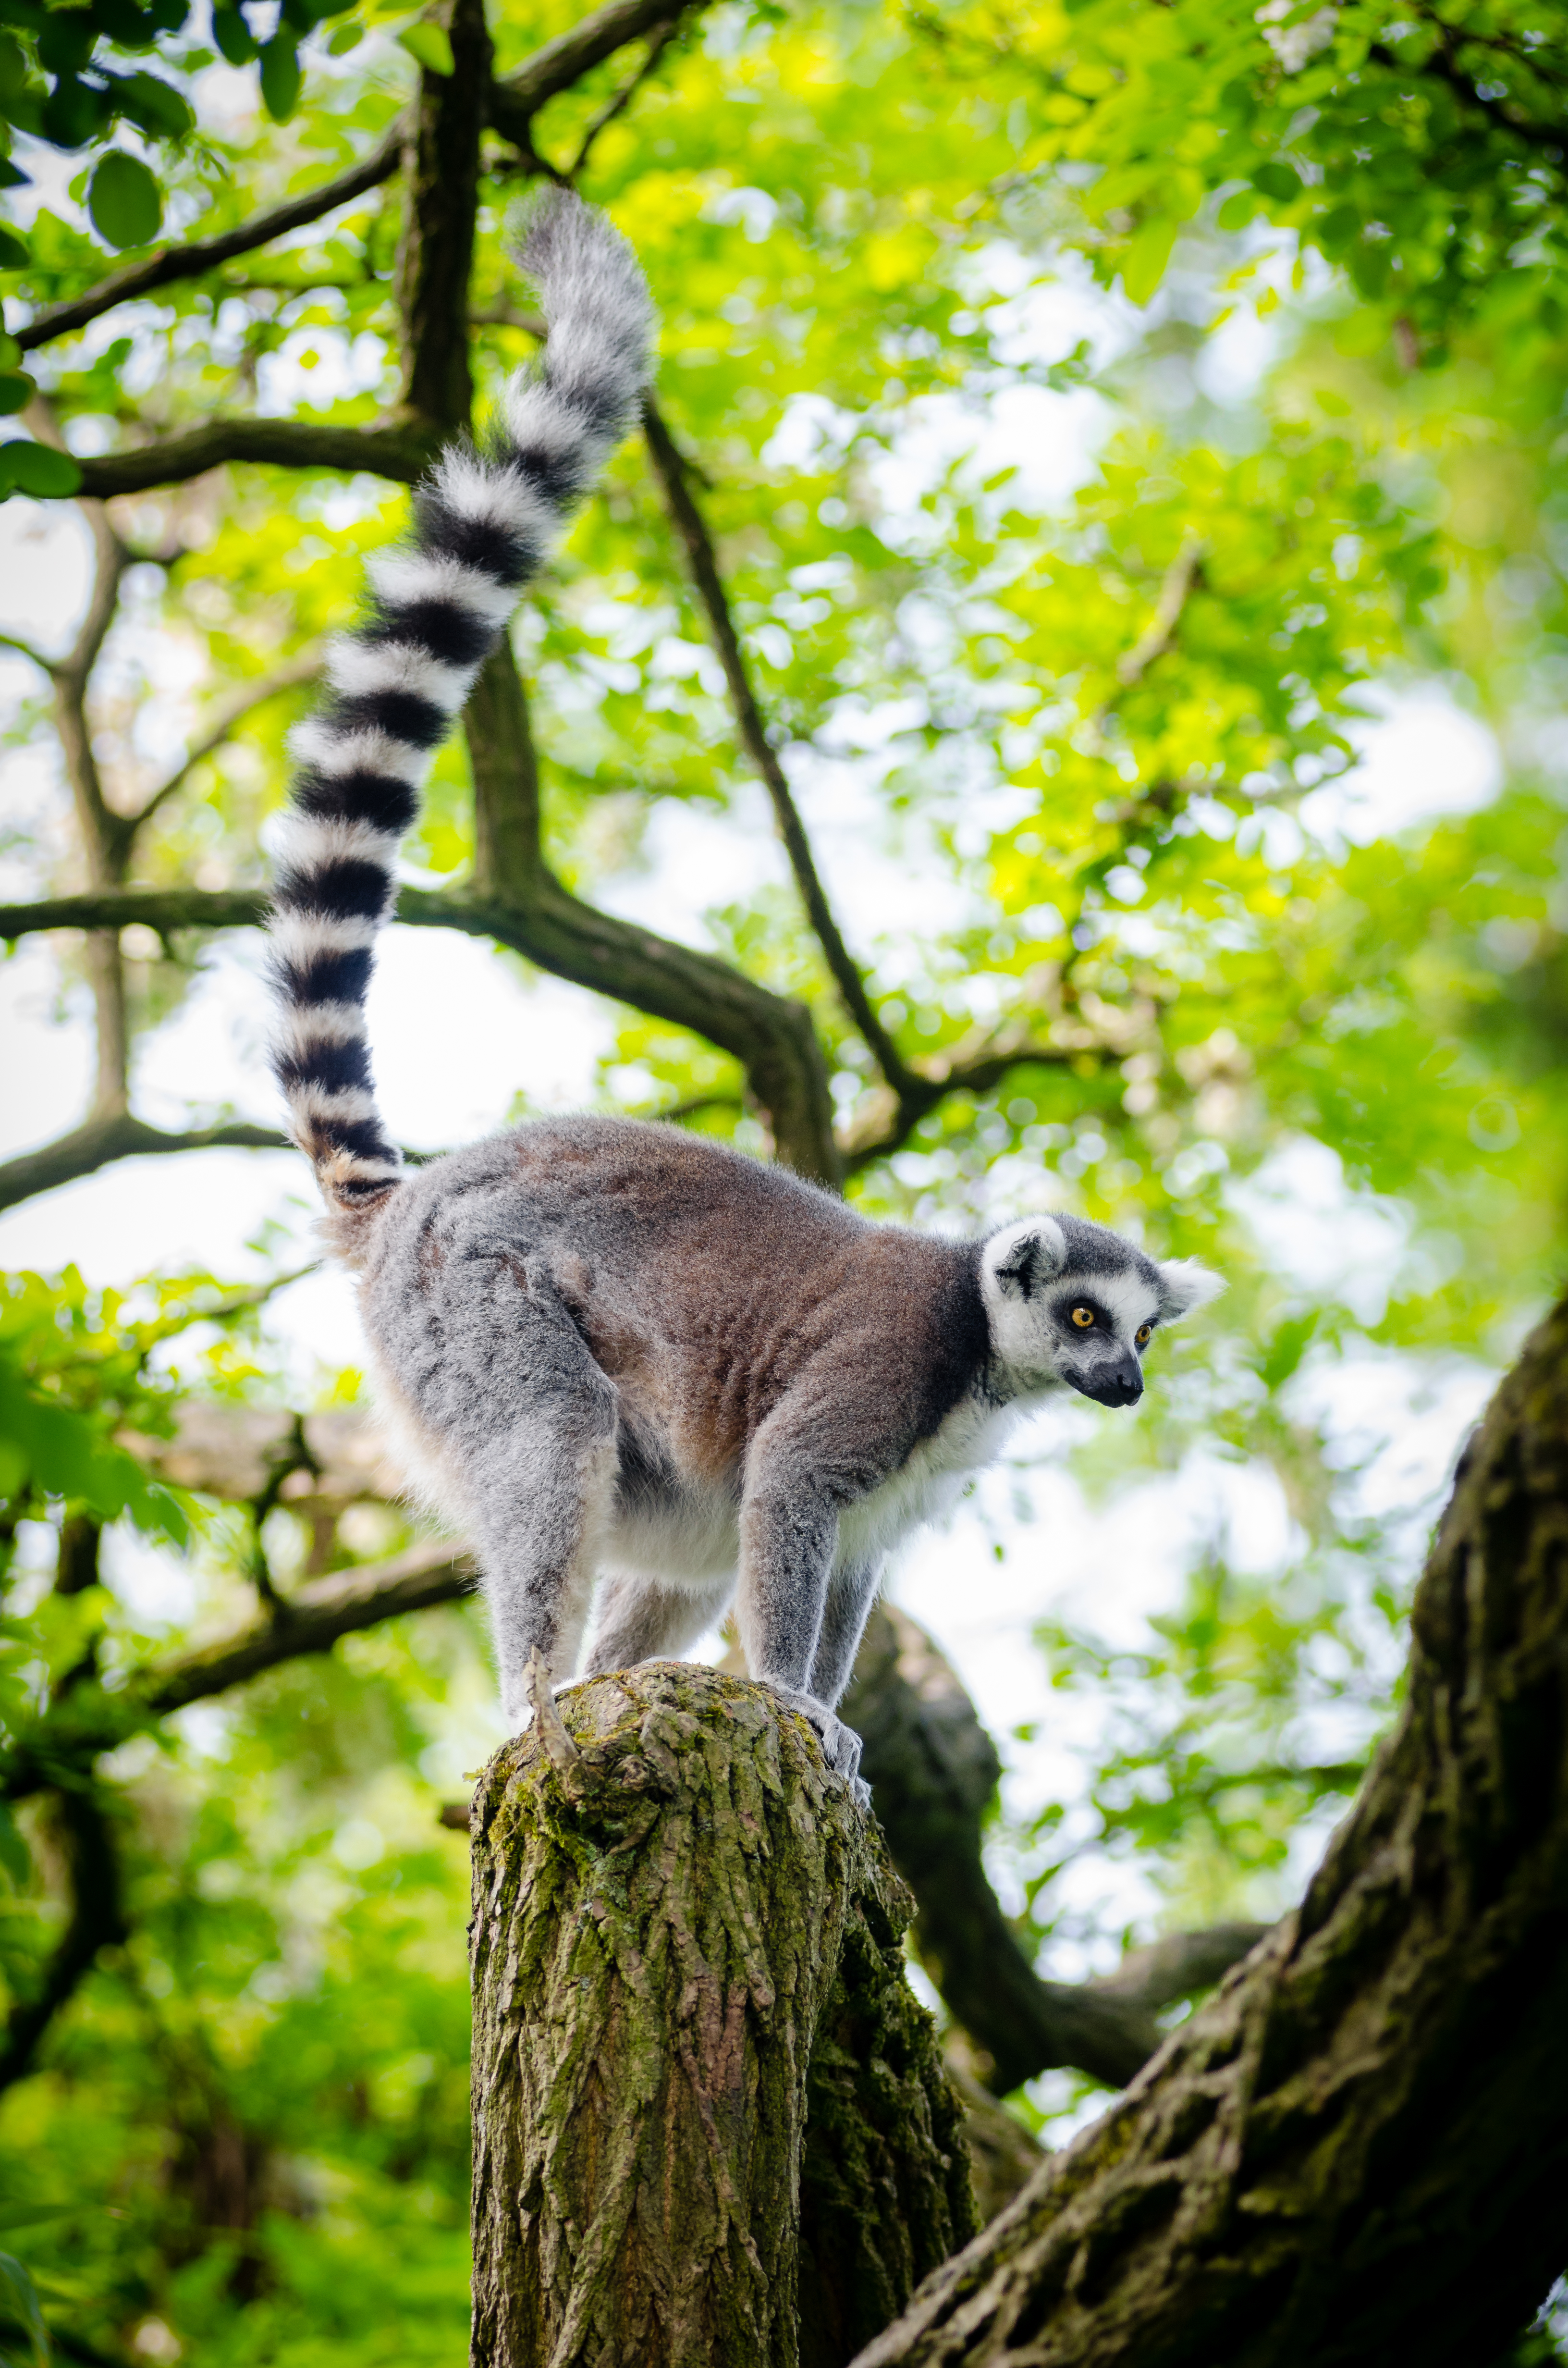
tree, nature, branch, leaf, animal, wildlife, zoo, mammal, fauna, primate, madagascar, vertebrate, lemur